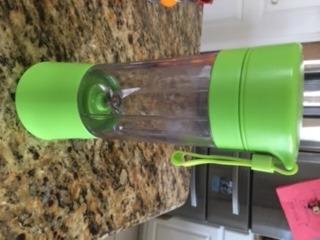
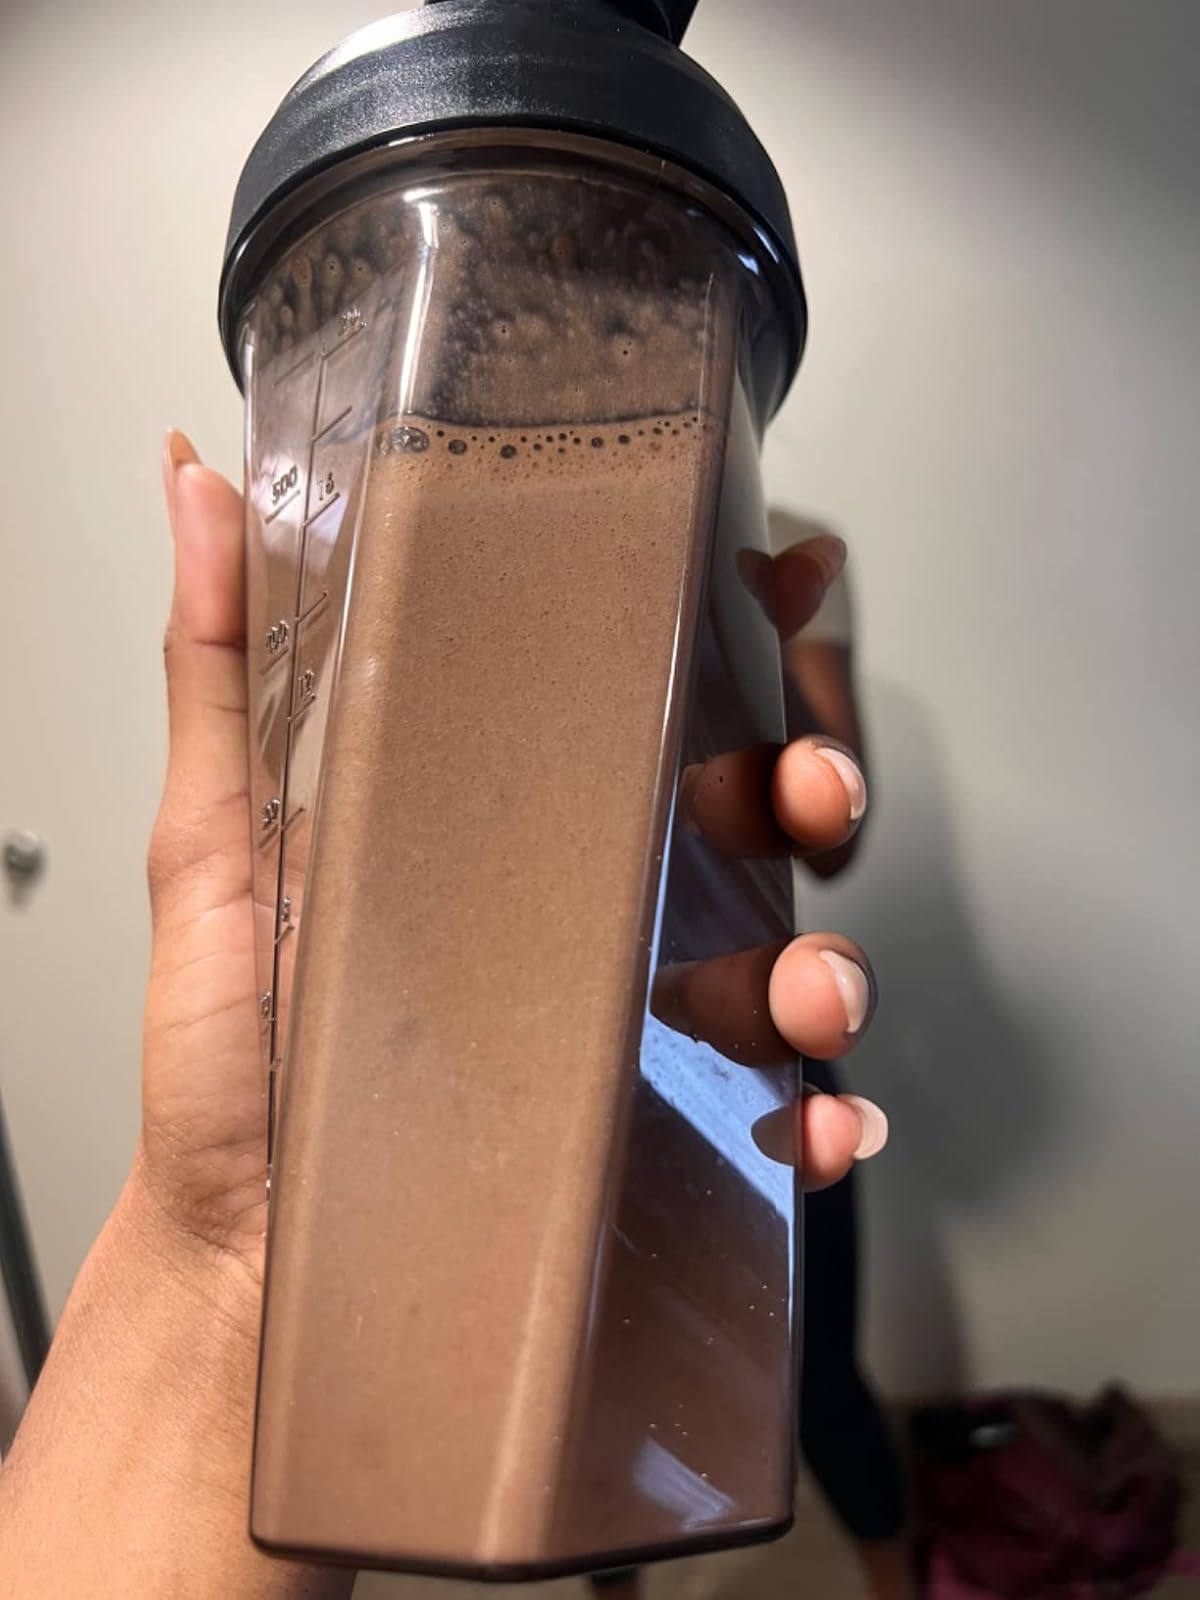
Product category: items_blender
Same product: no